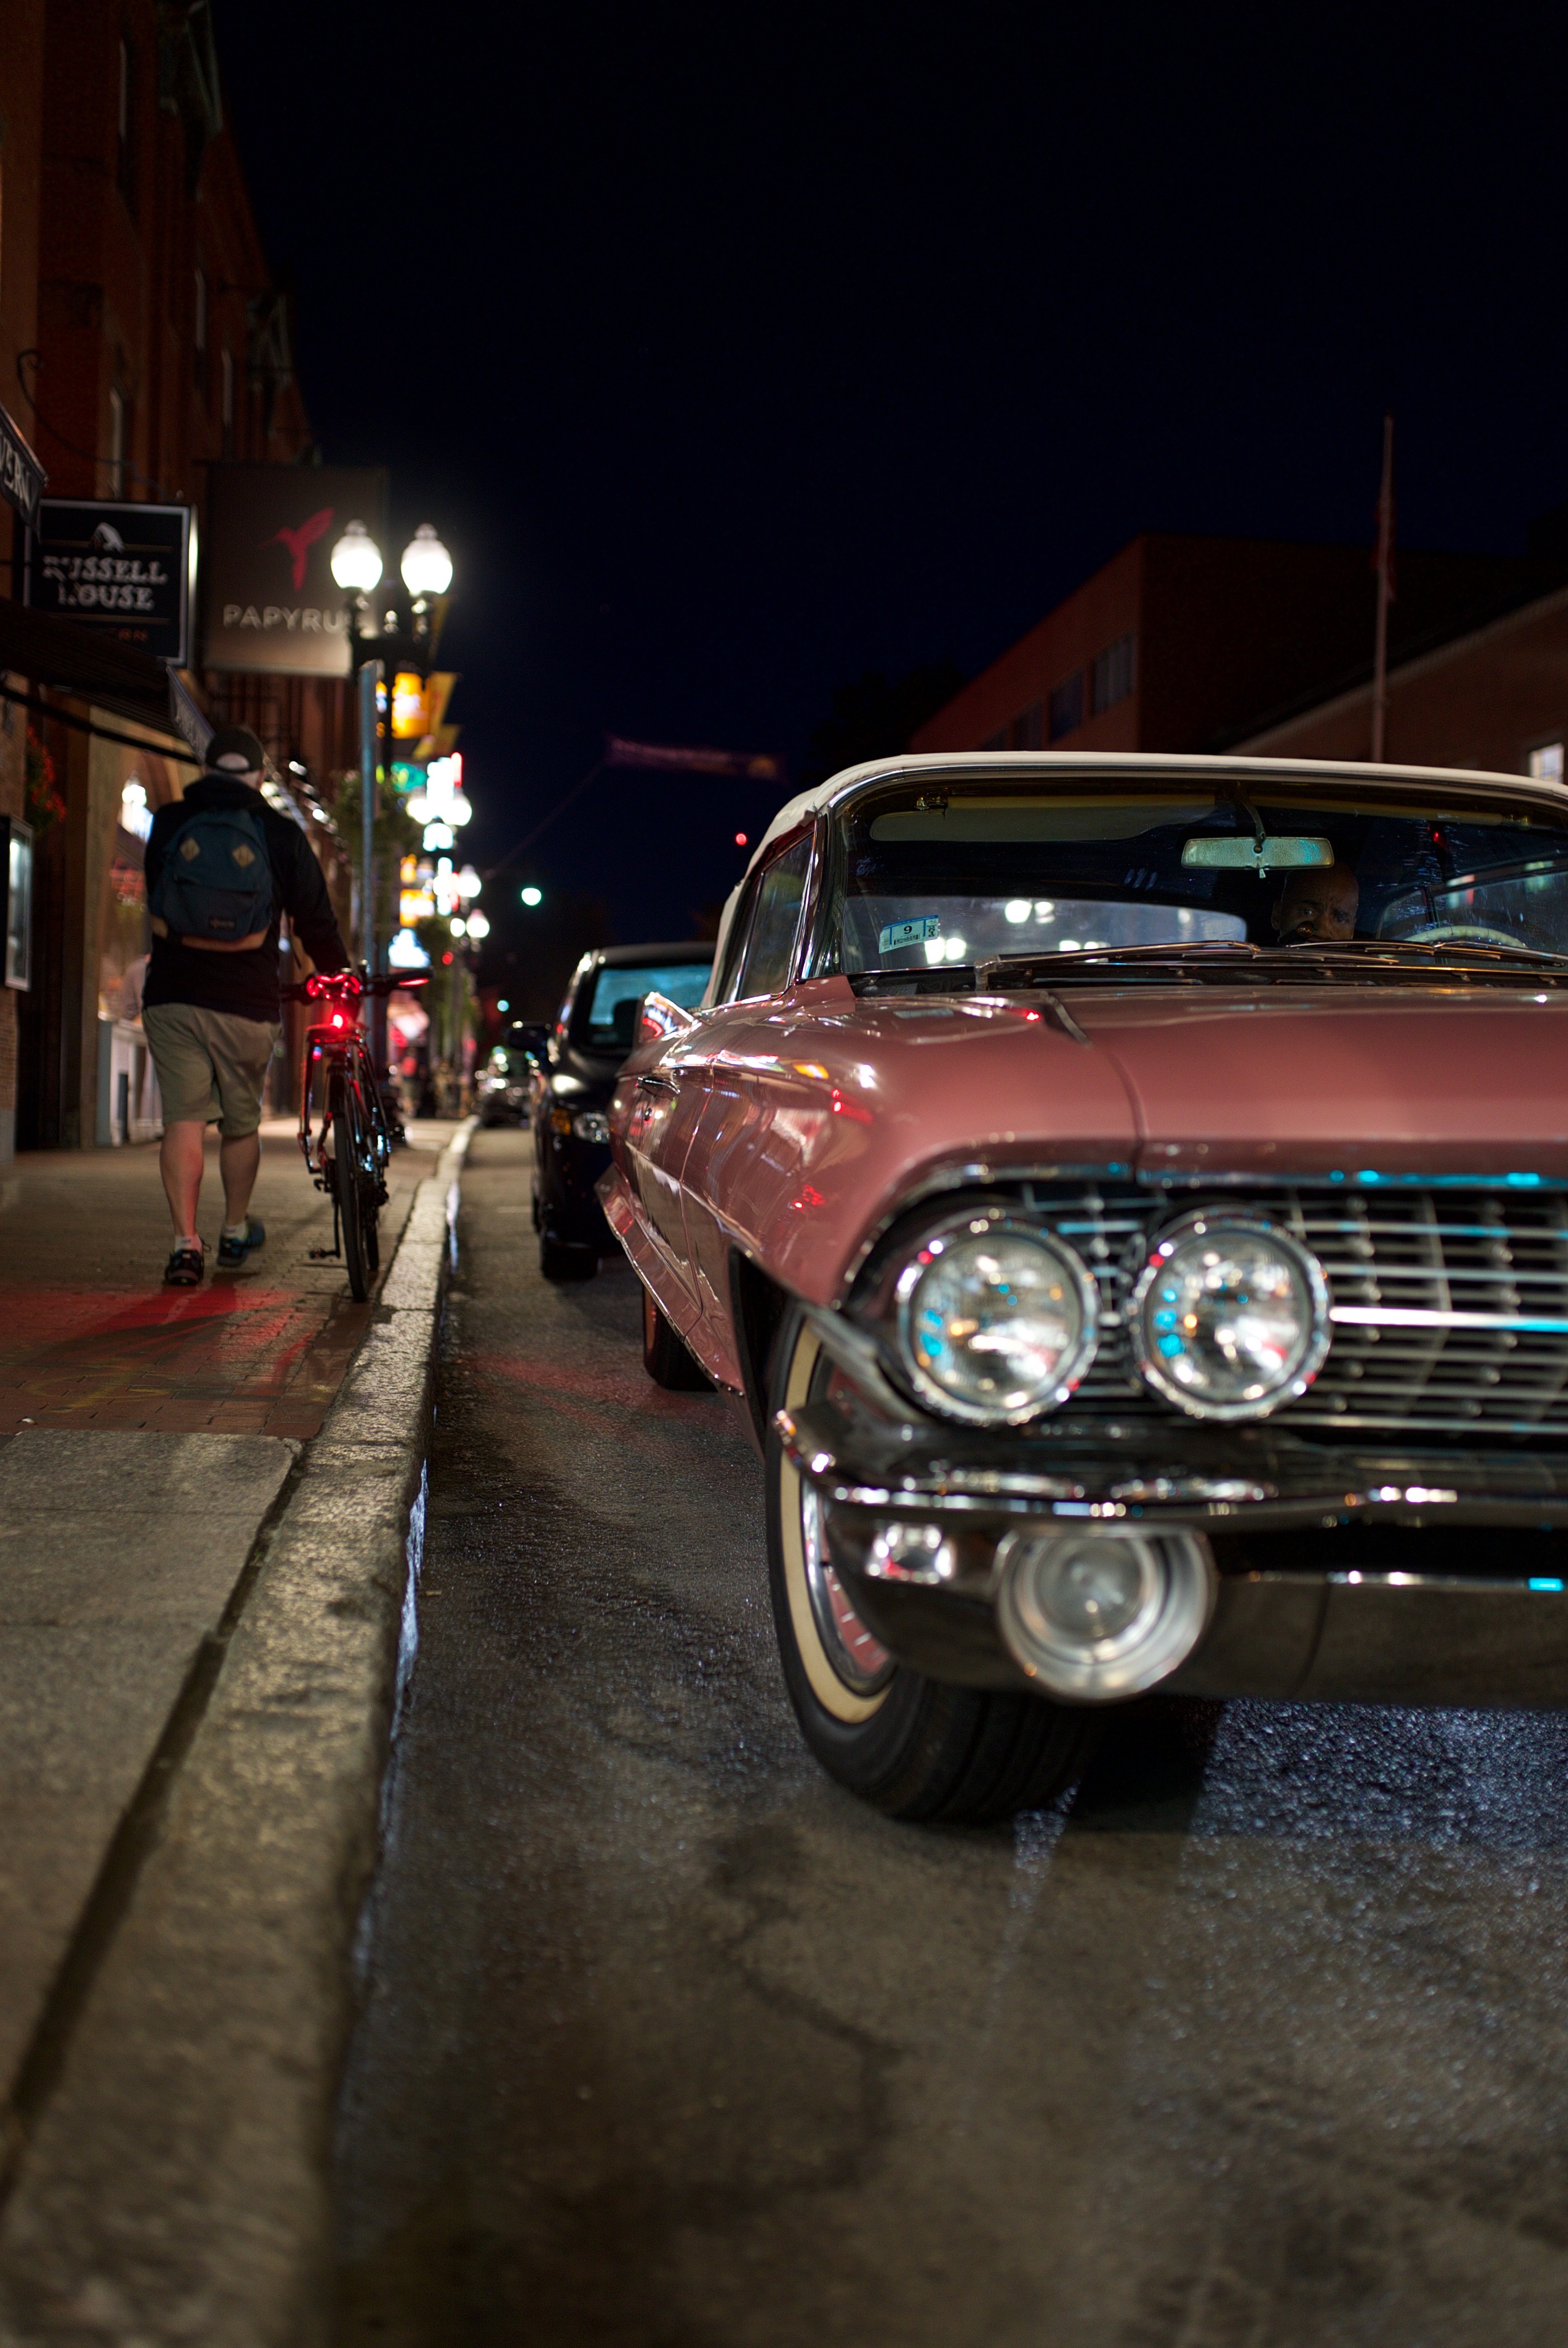
car, night, vehicle, motor vehicle, vintage car, classic, antique car, land vehicle, automobile make, automotive exterior, luxury vehicle